Evgeny Sveshnikov

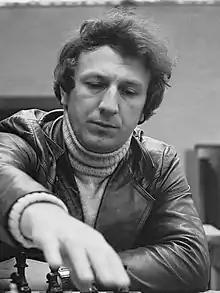
Sveshnikov in 1981

Evgeny Ellinovich Sveshnikov (11 February 195018 August 2021) was a Russian chess player and writer who is credited with the development of the Sveshnikov Variation of the Sicilian Defence. He was awarded the title of Grandmaster by FIDE in 1977.